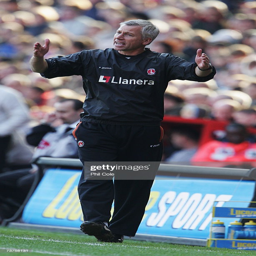
manager of gestures from the touchline during the match .